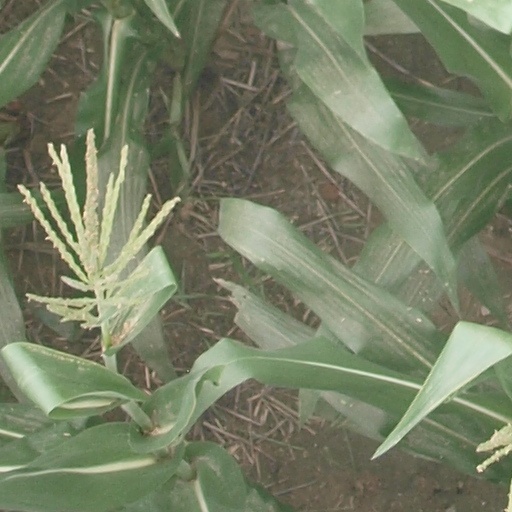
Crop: maize; corn